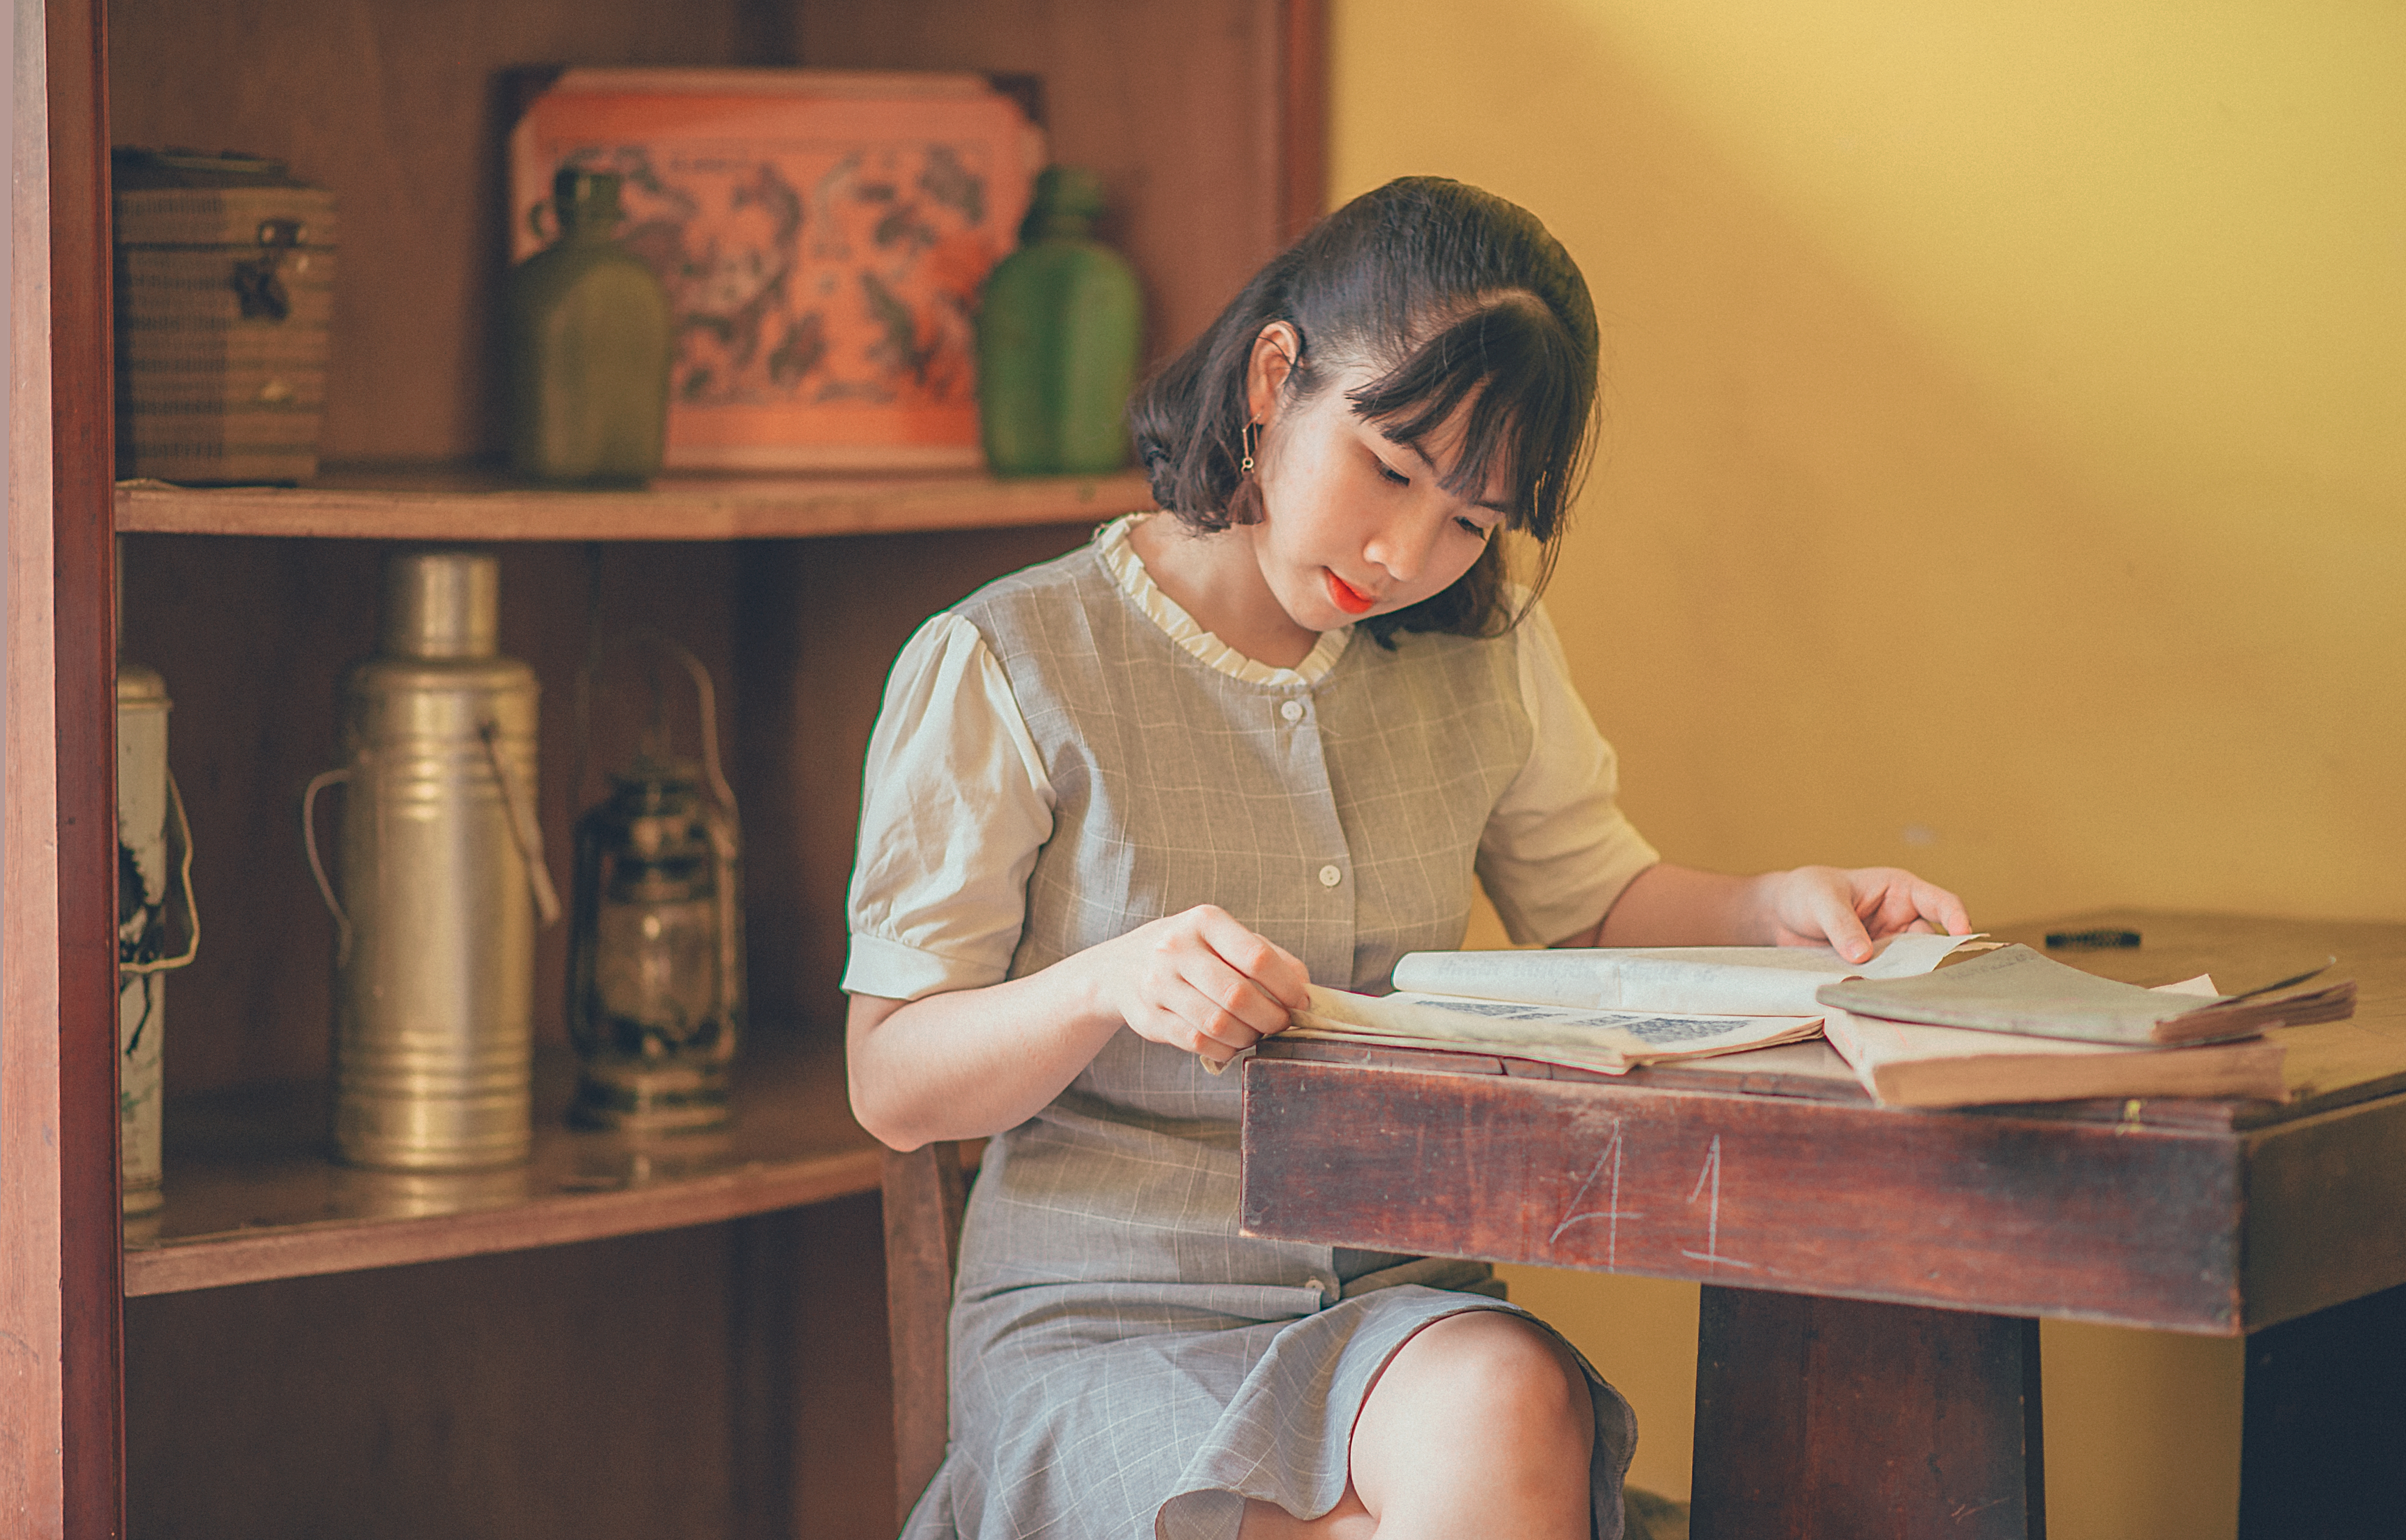
love, cute, portrait, landscape, beautiful, travel, girl, sitting, table, furniture, human behavior, reading